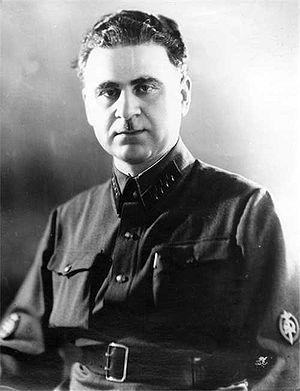
Sergo Arsenevich Goglidzé, né en 1901 et mort exécuté le 23 décembre 1953, fut un haut dirigeant du NKVD soviétique.